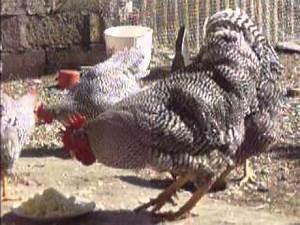
chicken